Hurricane Ioke

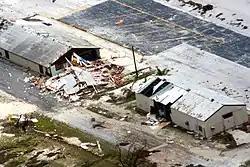
Damage on Wake Island after Ioke

Under the threat of the typhoon for several days, two C-17 Globemaster III airlifters evacuated between 188 and 200 military personnel from Wake Island to Hawaii, the first full-scale evacuation of the island since Typhoon Sarah in 1967. A buoy just east of the island recorded a pressure of as Ioke crossed directly over it. Before the typhoon passed just north of the island, an anemometer recorded hurricane-force winds with a peak wind gust of before the instrument stopped reporting. Sustained winds were estimated to have reached , with gusts to . The minimum central pressure recorded on the island was 934 mbar at 0906 UTC on August 31. The typhoon was expected to produce a storm surge of and wave heights of along Wake Island, where the highest point is . Additionally, heavy rainfall from the typhoon left buildings flooded, with of standing water found several days after its passage.